Hengchun Old City Wall

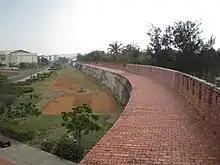
A stretch of castle wall between the north and west gates.

The original fort contained four gates, one in each cardinal direction (except the west gate, which faced northwest). Each gate featured a gatehouse and cannons. The southern gate was named the "Mingdu Gate" (明都門), while the remaining gates were left unnamed. The walls were 2.6 km long and surrounded the entire town, which was then surrounded by a moat. Within the walls, civilians typically resided near the south and west gates, while a military barrack occupied the northern half of the town.